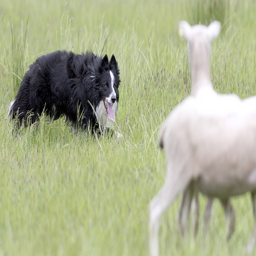
A large black dog laying on a green grass covered field.
a black and white dog and two white sheep
A dog is chasing lambs through a field.
A black and white dog with its tongue out in a tall grass field with sheep in front of it.
A dog is in the grass with some sheep.